Marie Schnür

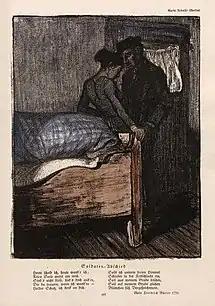
Illustration for the song lyrics, "Heute scheid ich, heute wand'r ich..." (1918)

She was one of five daughters born to a wealthy family from Coburg, on a large estate, the garden house of which is still preserved as a historical monument. She attended the art school operated by the "Verein der Berliner Künstlerinnen" (Association of Women Artists), where her primary instructor was the sculptor Conrad Fehr. She also studied in Munich with Ludwig Schmid-Reutte and Wilhelm Dürr. After that, she became an illustrator, doing books and sheet music and working for the magazine "Jugend", where her works often appeared on the front page.